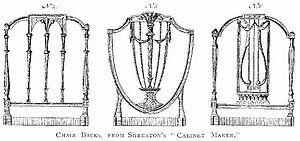
Le dossier est la partie d'un siège contre laquelle on pose le dos.